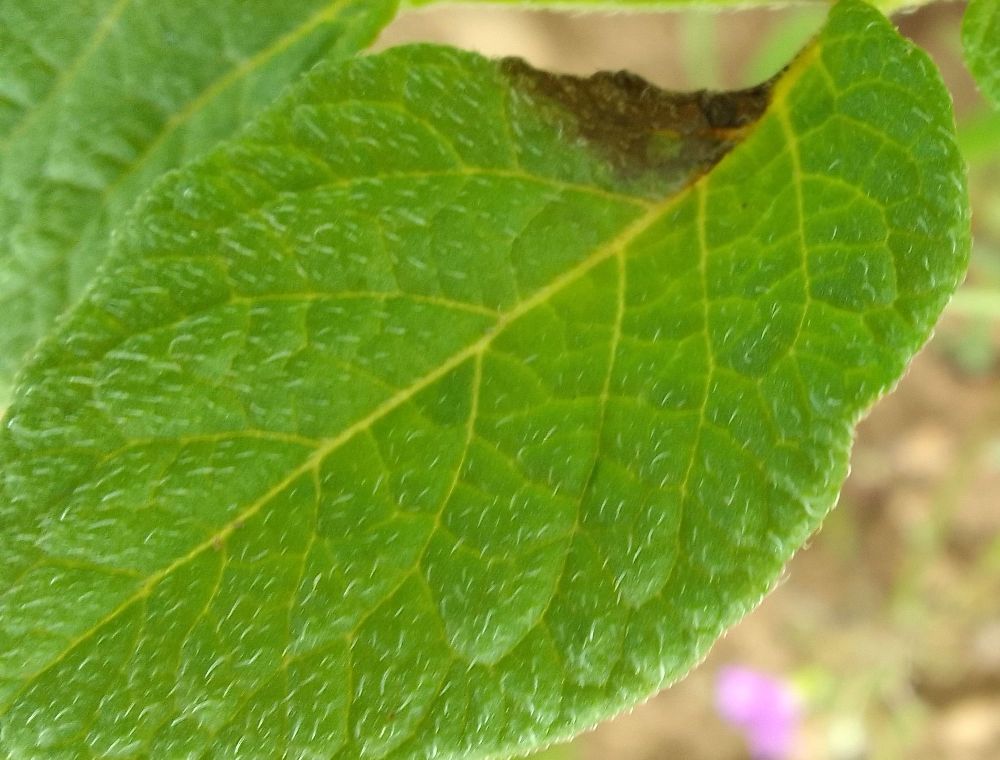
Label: Late blight